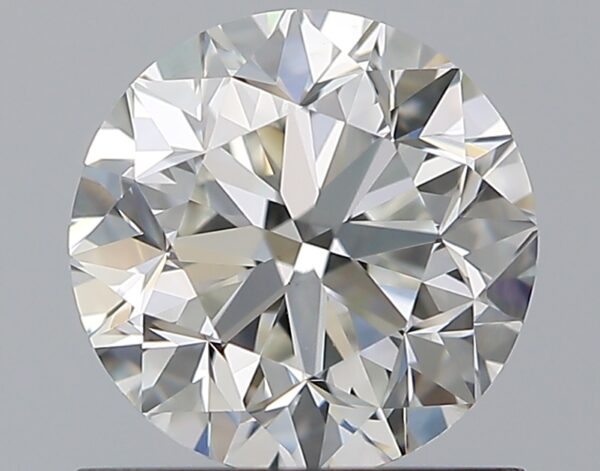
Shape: round
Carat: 1
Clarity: VS1
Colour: H
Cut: GD
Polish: EX
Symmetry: VG
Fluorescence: F
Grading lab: GIA
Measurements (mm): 6.07 x 6.12 x 4.07